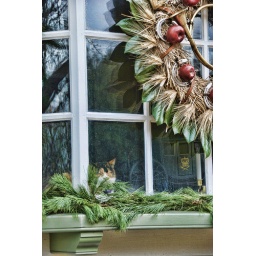
cat in window